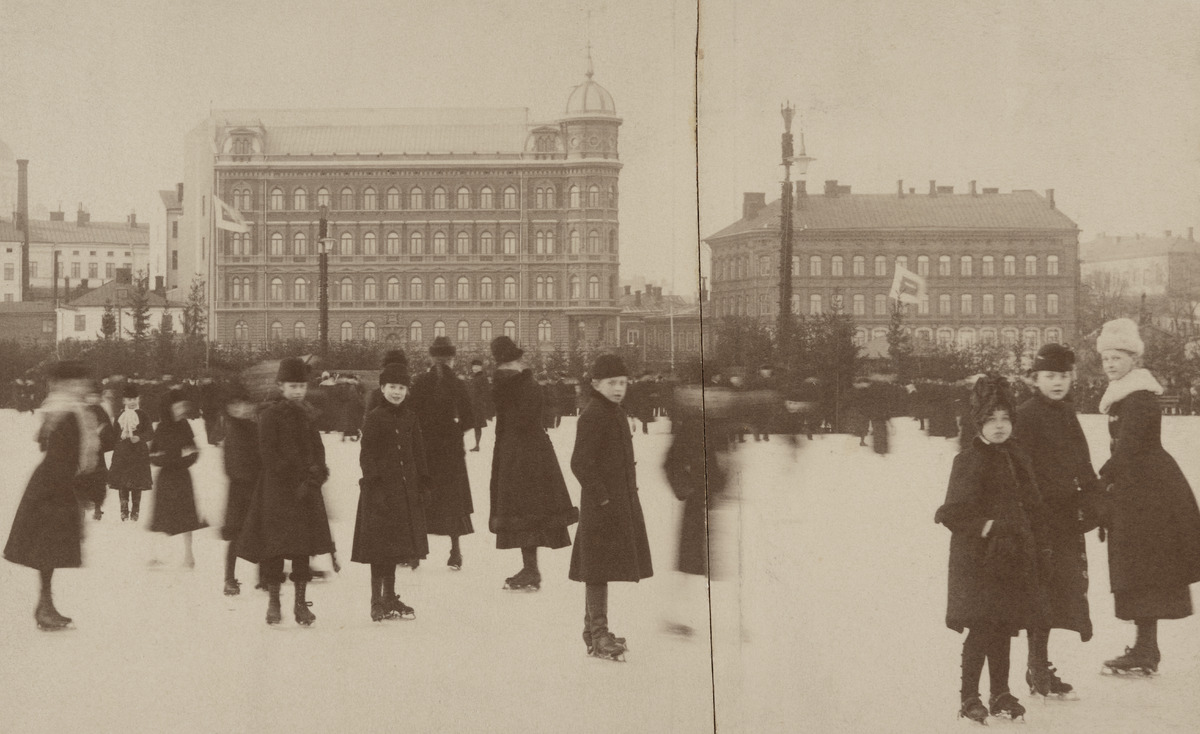
Helsingin Luistinklubin - Helsingfors Skridskoklubbenin luistinrata ja luistelijoita meren jäällä Pohjoissatamassa
sisällön kuvaus: Helsingin Luistinklubin - Helsingfors Skridskoklubbenin luistinrata ja luistelijoita meren jäällä Pohjoissatamassa. Taustalla Pohjoisranta 4 ja 6 Kirkkokadun ja Pohjoisrannan risteyksen molemmin puolin. mustavalkoinen
Ajankohta: kuvausaika 1890 n.
Paikka: Suomi, Uusimaa, Helsinki, Kruununhaka Helsinki, Pohjoissatama
Aiheet: luistinradat, talvi, ulkoilu, talviurheilu, luistelu, kivirakennukset